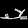
Label: Sandal